Rick Hansen

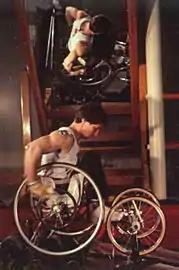
In UBC Biomechanics Lab, preparing for tour

On March 21, 1985, at Oakridge Mall in Vancouver, Hansen embarked on his Man In Motion World Tour. The Tour lasted 26 months and 40,075 km, with him averaging 12 to 14 hours of wheeling and 85 km of travel a day. He travelled through 34 countries on four continents (North America, Europe, Oceania, and Asia) before crossing Canada. One of the highlights of the Tour was wheeling up the Great Wall of China. Hansen's highest summit was in the Swiss Alps at 5,577 ft (1700 metres). Having garnered worldwide attention during the Tour, on May 22, 1987, he arrived at BC Place Stadium, being greeted by 50,000 well-wishers. Hansen and his team raised $26 million for the removal of barriers for people with disabilities. The Tour also helped to change the way people with disabilities are perceived.